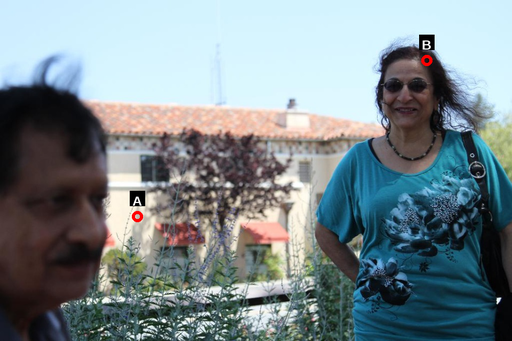
Question: Two points are circled on the image, labeled by A and B beside each circle. Which point is closer to the camera?
Select from the following choices.
(A) A is closer
(B) B is closer
Answer: B